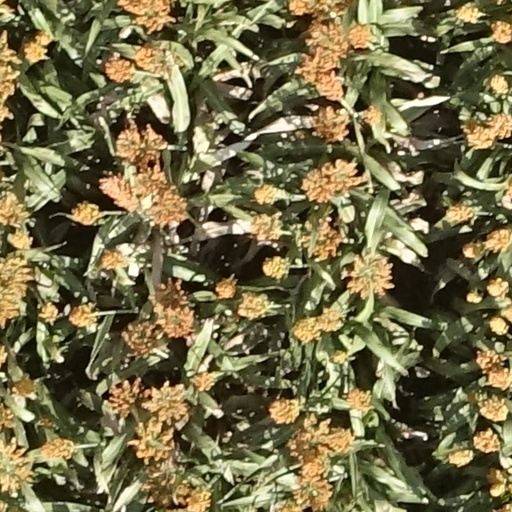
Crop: sorghum